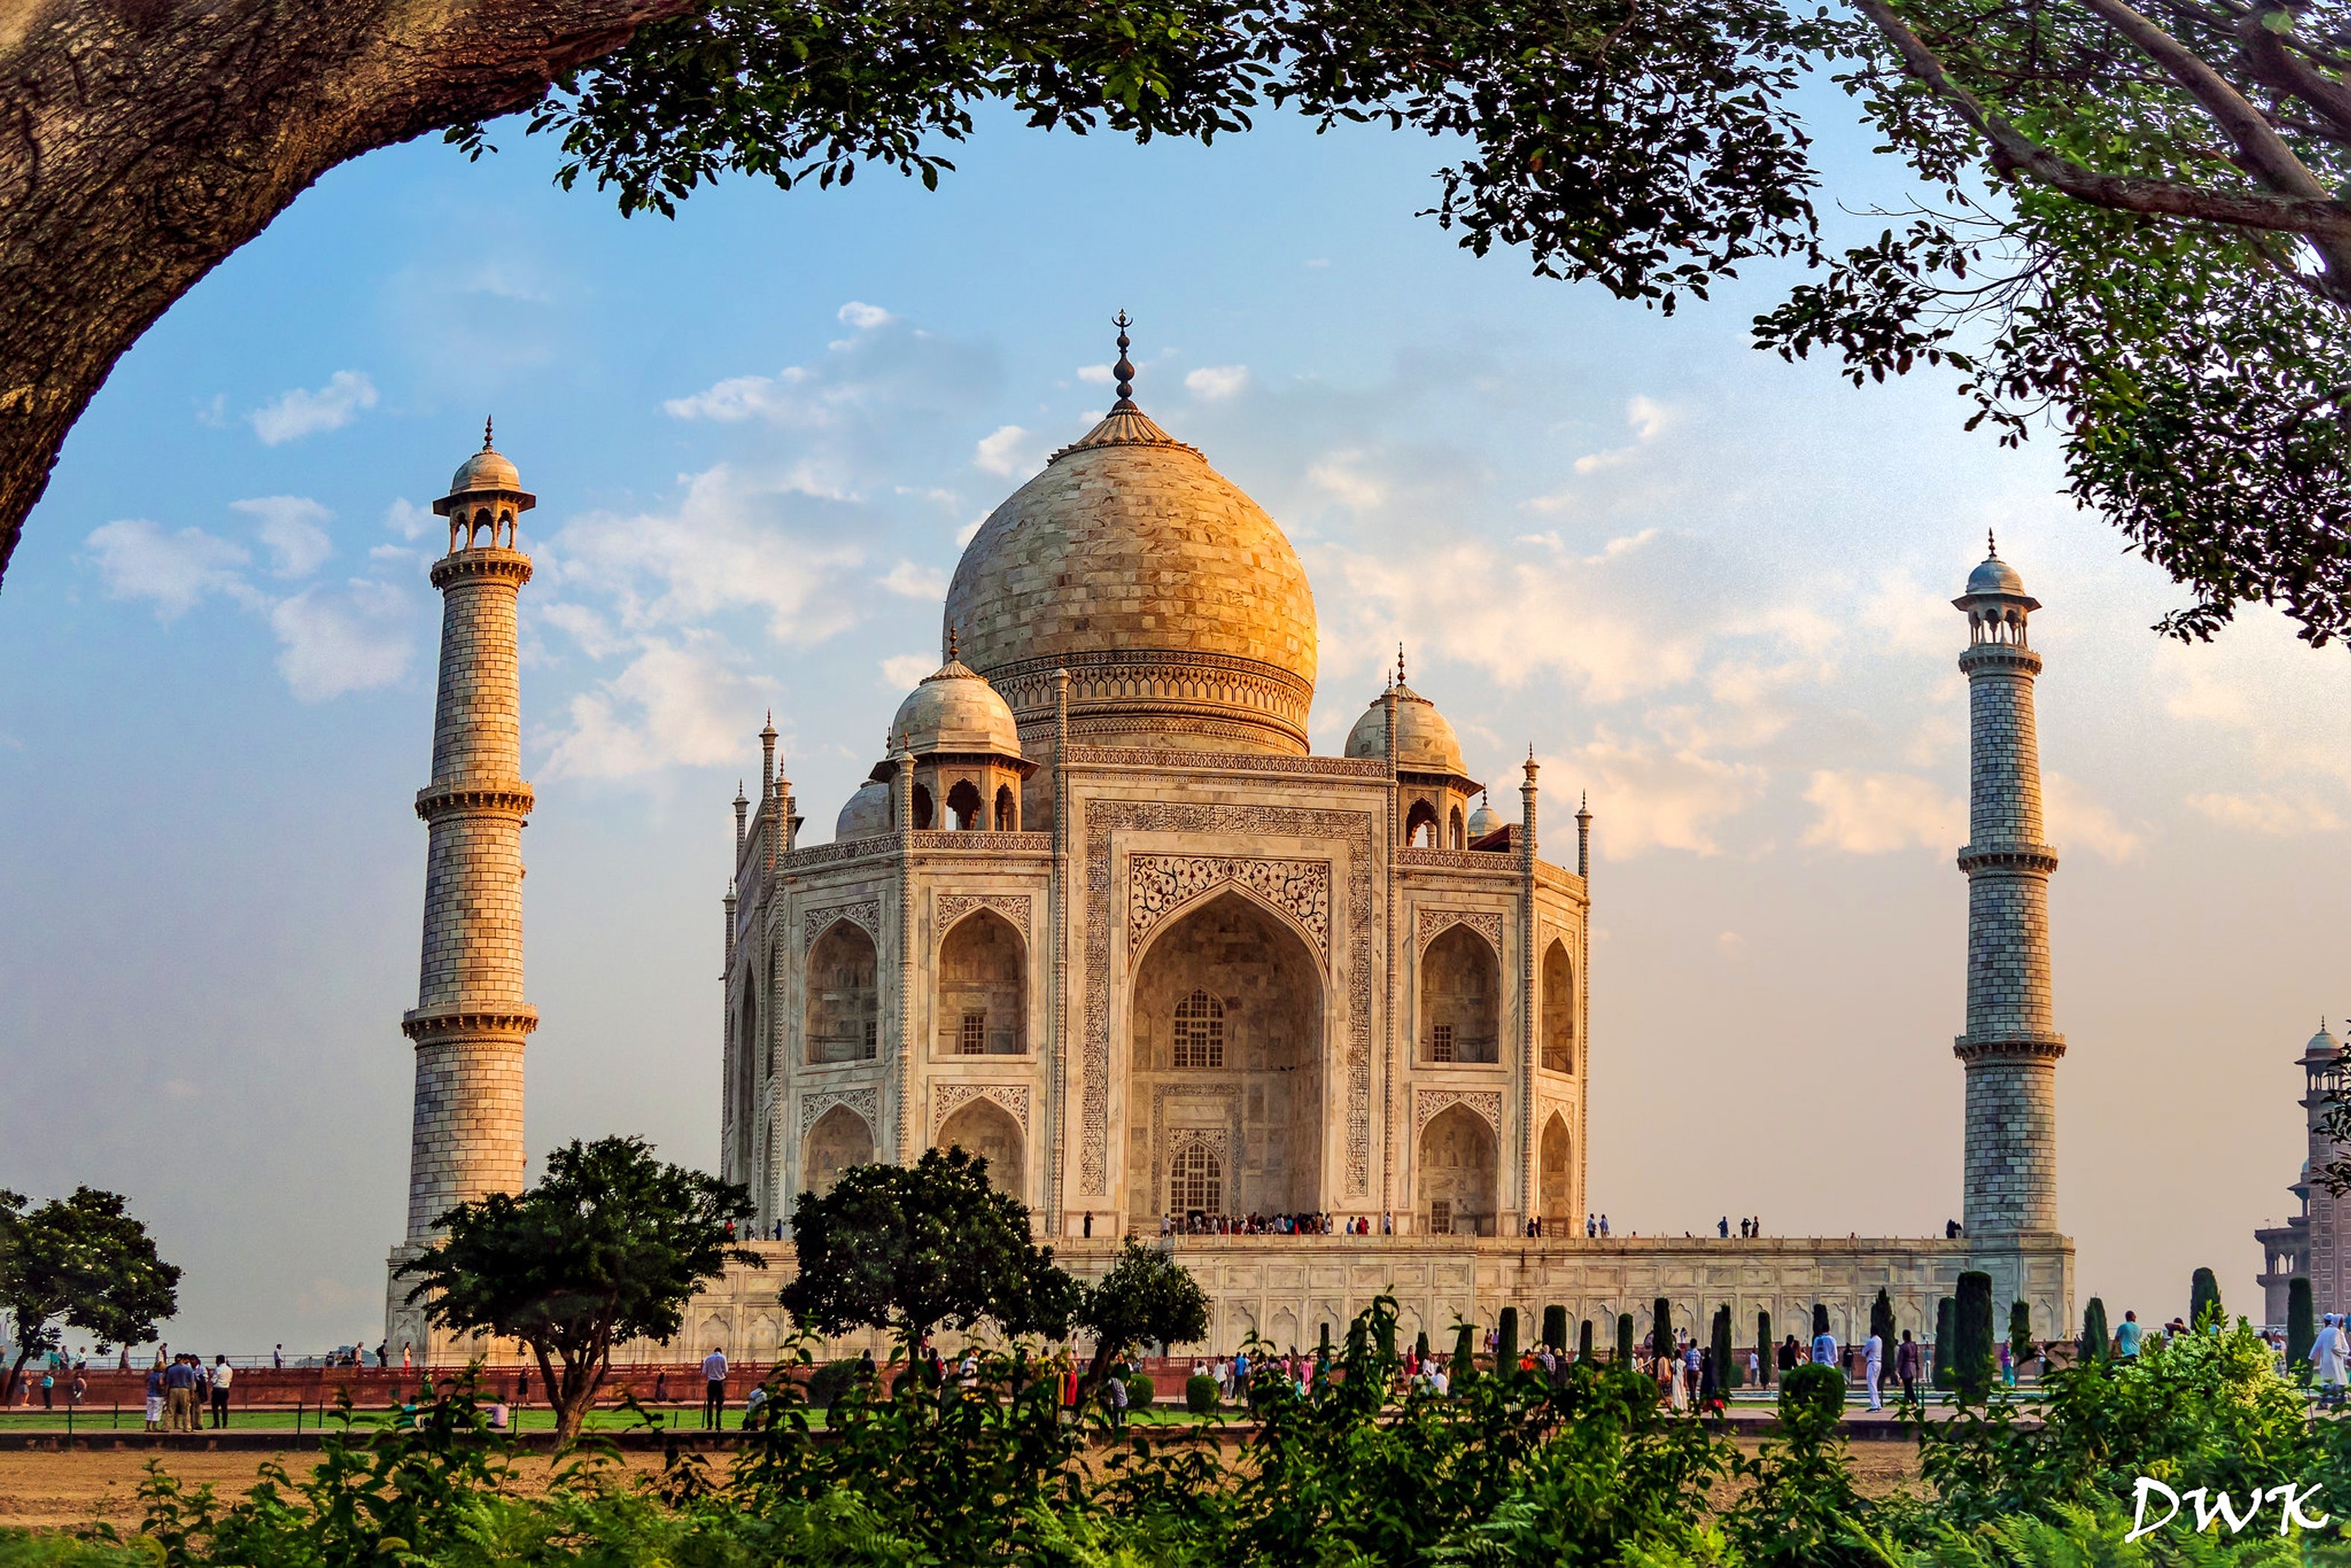
Landmark: Taj Mahal